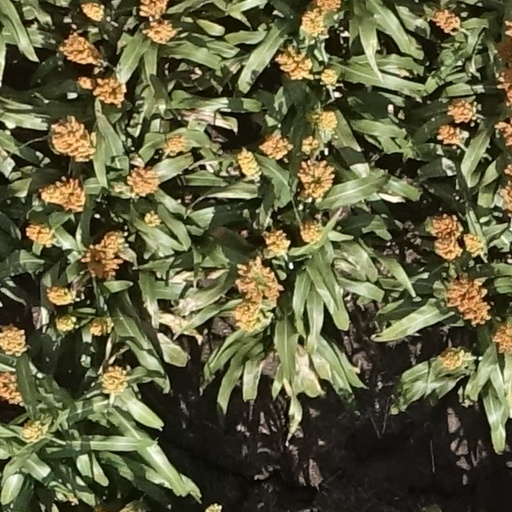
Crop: sorghum